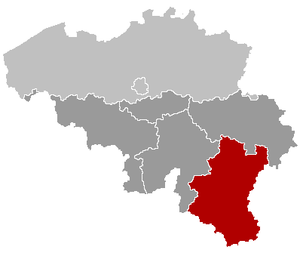
carte de la Belgique avec la province du Luxembourg en rouge.